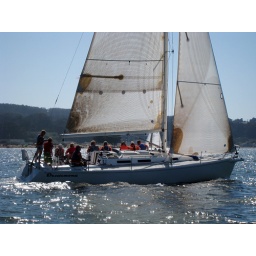
lookin' good in their new team outfits: orange striped shirts and bright green plaid shorts. distinctive, if nothing else!